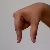
The image shows a hand gesture representing the letter 'Q' in Indian Sign Language.